Funkturm Stuttgart

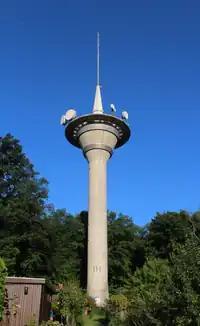
Funkturm Stuttgart

Funkturm Stuttgart is a reinforced concrete transmitting tower, built in 1966 on the Raichberg of Stuttgart, Germany (geographical coordinates: ). The radio tower is not accessible to the public. It is 93 meters high and serves the police and fire-brigade radio.